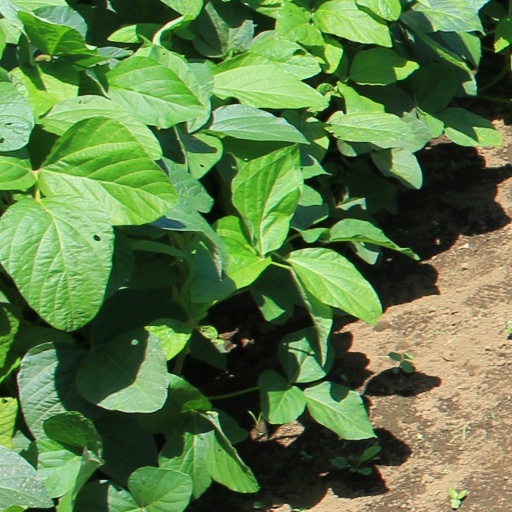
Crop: soybean